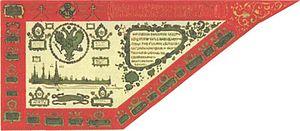
Le drapeau de la Russie est le drapeau national et le pavillon marchand de la Fédération de Russie. Le drapeau actuel russe remonte au règne du tsar Pierre le Grand.